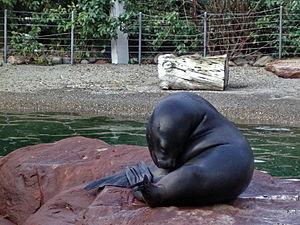
Otarie à crinière (Otaria flavescens) au zoo de Mulhouse